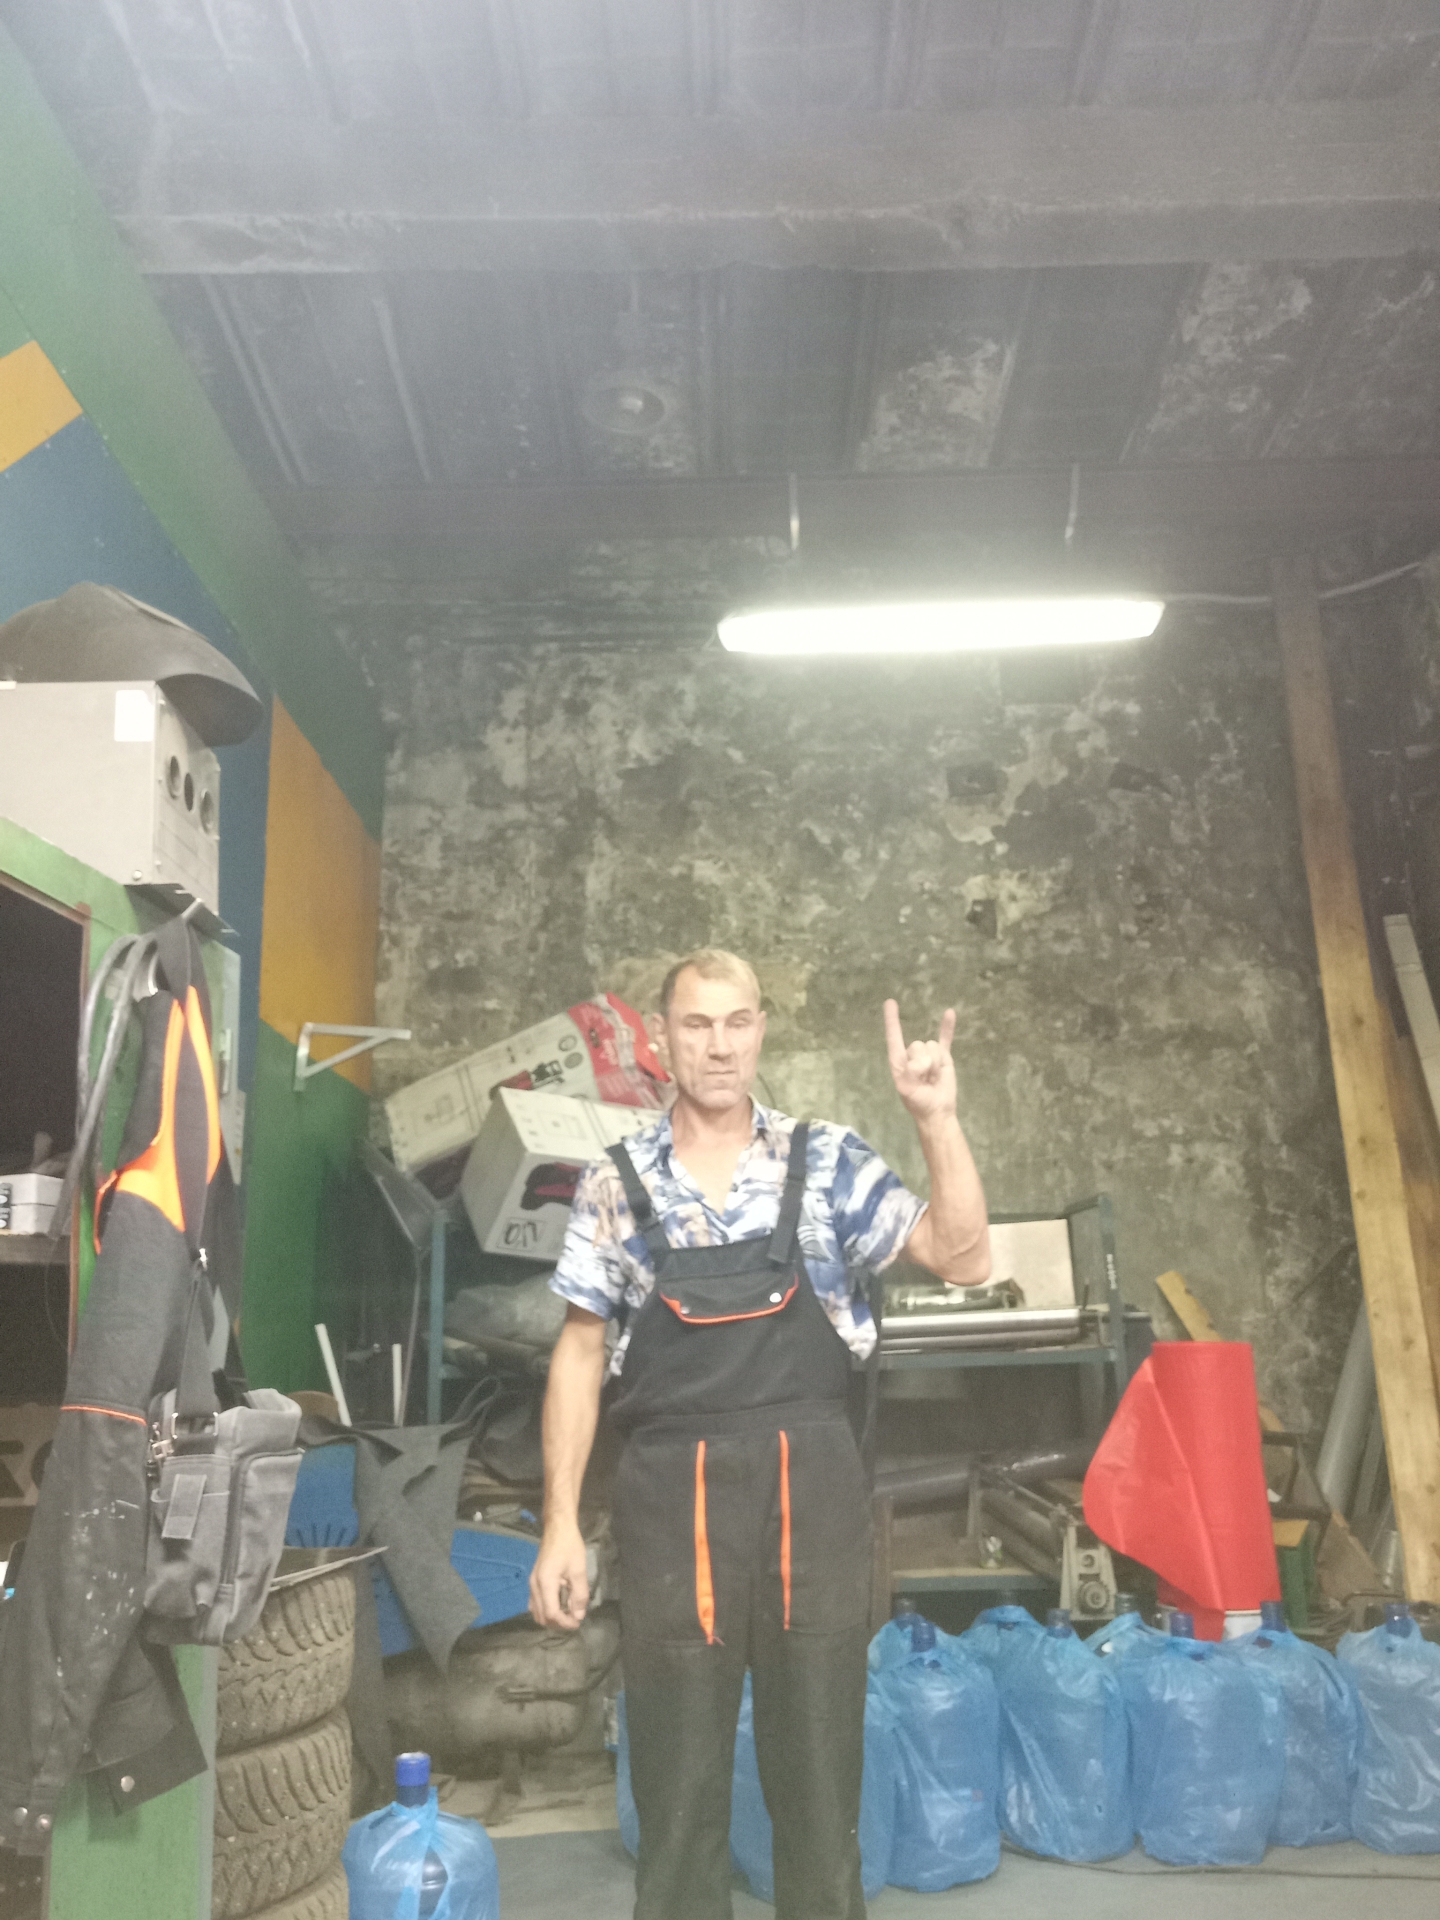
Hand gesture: rock